Grotto Calgeron

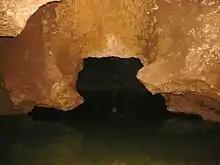
The "lake Pasa" , one of the largest lakes in the cave

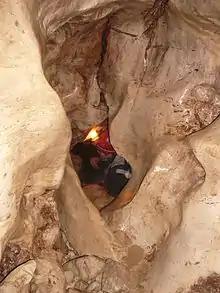
One of the many narrow steps

On 23 February 1997, two Venetian tourists were rescued when they could not find the exit of the cave.